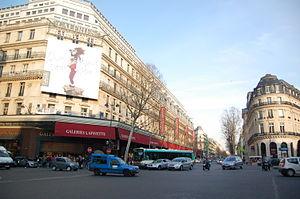
L'incendie de l'hôtel Paris-Opéra a eu lieu dans la nuit du 14 au 15 avril 2005 au 76 rue de Provence à Paris et a fait vingt-quatre morts dont onze enfants. C'est l'incendie le plus meurtrier qui ait eu lieu dans Paris depuis la Libération.